Byron Sigcho-Lopez

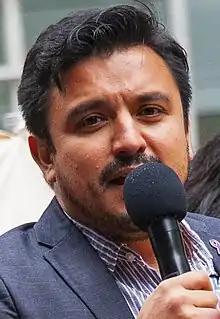
Sigcho-Lopez in 2019

Byron Sigcho-Lopez (born July 7, 1983) is a Chicago politician and community activist. He is the alderman of Chicago's 25th ward, having taken office as a member of the Chicago City Council in May 2019. He won an open race to succeed outgoing alderman Daniel Solis in the 2019 Chicago aldermanic election. He is a member of the Democratic Socialists of America. He was elected as 25th Ward Democratic Committeeperson in 2020.